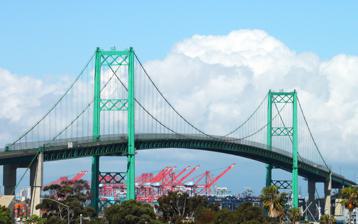
Building: Vincent Thomas Bridge
Country: United States of America
Year built: 1963
Suspension bridge in Los Angeles, California, United States Vincent Thomas Bridge The Vincent Thomas Bridge in 2009 Coordinates 33°44′58″N 118°16′18″W / 33.74944°N 118.27167°W / 33.74944; -118.27167 Carries 4 lanes of SR 47 Crosses Los Angeles Harbor Locale Los Angeles ( San Pedro and Terminal Island ) Owner State of California Maintained by California Department of Transportation ID number 53 1471 Characteristics Design Suspension bridge Total length 6,060 feet (1,847 m) Width 52 feet (16 m) (typical) Height 365 feet (111 m) Longest span 1,500 feet (457 m) Clearance below Approximately 185 feet (56 m) History Opened November 15, 1963 ; 61 years ago ( November 15, 1963 ) Statistics Daily traffic 32,000 Location The Vincent Thomas Bridge is a 1,500-foot-long (460 m) suspension bridge , crossing Los Angeles Harbor in Los Angeles, California , linking San Pedro with Terminal Island . It is the only suspension bridge in the Greater Los Angeles area. The bridge is part of State Route 47 , which is also known as the Seaside Freeway. The bridge opened in 1963 and is named for California Assemblyman Vincent Thomas of San Pedro, who championed its construction. Its chief engineer was William "Jim" Jurkovich who was instrumental in bringing pre-stress concrete bridge design to California. It was the first welded suspension bridge in the United States and is now the fourth-longest suspension bridge in California and the 76th-longest span in the world. The clear height of the navigation channel is approximately 185 feet (56 m); it is the only suspension bridge in the world supported entirely on piles . History The bridge viewed from 11,500 feet (3,500 m). A cruise ship is seen in dock, as well as a cargo ship . The Victory Ship SS Lane Victory is also visible, moored between the cruise ship and the bridge. The bridge's construction was advocated by state assemblyman Vincent Thomas , who represented San Pedro. He spent 19 years beginning in 1940 arguing for the 16 different pieces of legislation that were necessary for the bridge's construction. During that time and in the years right after it was built, it was ridiculed as "The bridge to nowhere". Other bridges to the island included the 1948 Commodore Heim lift bridge connecting SR 47 north and a WWII pontoon bridge from Ocean Boulevard to Long Beach (replaced in 1968 by the Gerald Desmond arch bridge then by the cable-stayed Long Beach International Gateway bridge in 2020). Until the new bridge's 1963 construction, ferry service from San Pedro was important to cannery and shipyard workers on Terminal Island; private ferries had begun in 1870, and municipal ferry service had begun in 1941. Some residents, including many women who worked at the canneries, tried unsuccessfully to keep one of the smaller pedestrian-only ferries operating after the new bridge's opening because the ferry was available at any time including night-shift hours but the new bus service involved long waits. In 1961, before the bridge opened in 1963, the California State Legislature passed Concurrent Resolution 131, naming the bridge after Thomas. At the time of it passing, he was the longest-serving assemblyman. In 1968, the bridge was connected through SR 47 directly into the Harbor Freeway (then-signed as SR 11 and later as Interstate 110); having the bridge and connection available was cited by port officials as crucial to the port's success in the era of containerized cargo. The cargo from the San Pedro side of the Port of Los Angeles travels over the Vincent Thomas bridge, onto the Terminal Island Freeway , to the southern end of the Long Beach Freeway (then-signed as SR 7 and later as Interstate 710), and then up to the rail yards of East Los Angeles . At the 25th anniversary of its opening in 1988, events were held to raise money for $170,000 of permanent decorative lights for the bridge's main cables. In January 2005, after seventeen years of planning and fundraising, the decorative illumination was changed to 160 blue LED lamps, powered by solar panels , with a project cost of $1 million. In 2023, the California Department of Transportation (Caltrans) proposed an approximately $706 million plan to replace the bridge's road decking, with construction to take place between 2025 and 2027. Tolls Eastbound entrance from N. Harbor Blvd., San Pedro, California as of September 2011 When the bridge opened in 1963, the toll was 25 cents (equivalent to $2.49 in 2023) in each direction, with the toll plaza on the Terminal Island side. In 1983, the toll increased to 50 cents (equivalent to $1.53 in 2023) for westbound traffic but became free for eastbound traffic. In 2000, tolls were eliminated on the Vincent Thomas Bridge, leaving the San Diego–Coronado Bridge as the only remaining toll bridge in Southern California. After the San Diego-Coronado Bridge stopped collecting tolls in 2002, the California Department of Transportation was able to devolve authority over toll bridges to the Bay Area Toll Authority in June 2005. The toll plaza houses California Highway Patrol facilities. Popular culture The cruise Ship Sapphire Princess passes under the Vincent Thomas Bridge as it departs Port of Los Angeles in 2011. Films The bridge has featured in numerous movies such as the original 1974 Gone in 60 Seconds and the 2000 Gone in 60 Seconds remake, Lethal Weapon 2 , Lethal Weapon 4 , To Live and Die in L.A. , City of Angels , Charlie's Angels , Inception , and Den of Thieves . In the 1995 film Heat , the bridge is mentioned by Robert De Niro 's character when he points to the location and mistakenly refers to it as the "St. Vincent Thomas Bridge." Television The newly completed bridge, with safety netting still attached to the deck trusswork, is featured prominently in a warehouse fire scene in the CBS legal drama, Perry Mason , Season 7, Episode 22, "The Case of the Arrogant Arsonist", first aired on March 5, 1964. The bridge's toll plaza is featured in a 1960s episode of the original series of Mission: Impossible where Mr. Phelps, played by Peter Graves , receives his instructions. In the second-season episode of NBC's The Rockford Files , entitled "Gearjammers, Part 2", private investigator Jim Rockford, played by James Garner , drives over the bridge in his father's silver GMC Sierra Classic pickup, while being tailed by two thugs working for a big-rig hijacker. The bridge was also featured extensively in season 1/episode 7 of NBC's crime series, CHiPs , airing November 3, 1977, titled, "Taking Its Toll."  The old tollbooths were the center of the action, where bandits mugged drivers to steal contents from their cars. The 1978 episode of NBC's Columbo entitled "The Conspirators" had a scene where Peter Falk 's title character Lt. Columbo tries unsuccessfully to speed across the bridge in his 1959 Peugeot convertible. In August 2012, for the season three premiere of the History Channel 's show Top Gear , the bridge was used as a finishing line for a closed course race.  The race was between professional driver Tanner Foust , who drove a 2009 Chevrolet Corvette Z06 police car, and professional stunt driver Ernie Vigil, who drove a Triumph 1050 Speed Triple motorcycle. Video music It was also the scene of the video " I Think I'm in Love with You " by Jessica Simpson . Video games The bridge was featured in the 2004 video game Grand Theft Auto: San Andreas as the Ocean Docks Bridge, and the 2013 video game Grand Theft Auto V as the Miriam Turner Overpass. The bridge is also featured in Need for Speed: Most Wanted as "Heflin Drive", in The Crew 2 , and in Need for Speed as the South Port Bridge. Suicides and stunt diving Los Angeles police say a suicide attempt is made from the bridge "every few months". The most notable case includes that of film director Tony Scott who jumped off the bridge on August 19, 2012. On October 26, 1990, 1964 Olympic diving bronze medalist Larry Andreasen was killed jumping from the west tower of the bridge in an attempt to set a diving record. Gallery Vincent Thomas Bridge Vincent Thomas Bridge Nighttime view of the Vincent Thomas Bridge Vincent Thomas Bridge and the Port of Los Angeles Vincent Thomas Bridge illuminated with blue LEDs Vincent Thomas Bridge bridge suspension cable anchors See also Los Angeles portal Gerald Desmond Bridge Long Beach International Gateway Terminal Island Tacoma Narrows Bridge , a similar design with two towers in Washington References